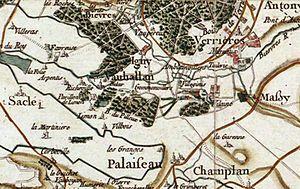
Carte de la région d'Igny (91) au XVIIe siècle par Cassini
Igny est une commune française située dans le département de l’Essonne en région Île-de-France.